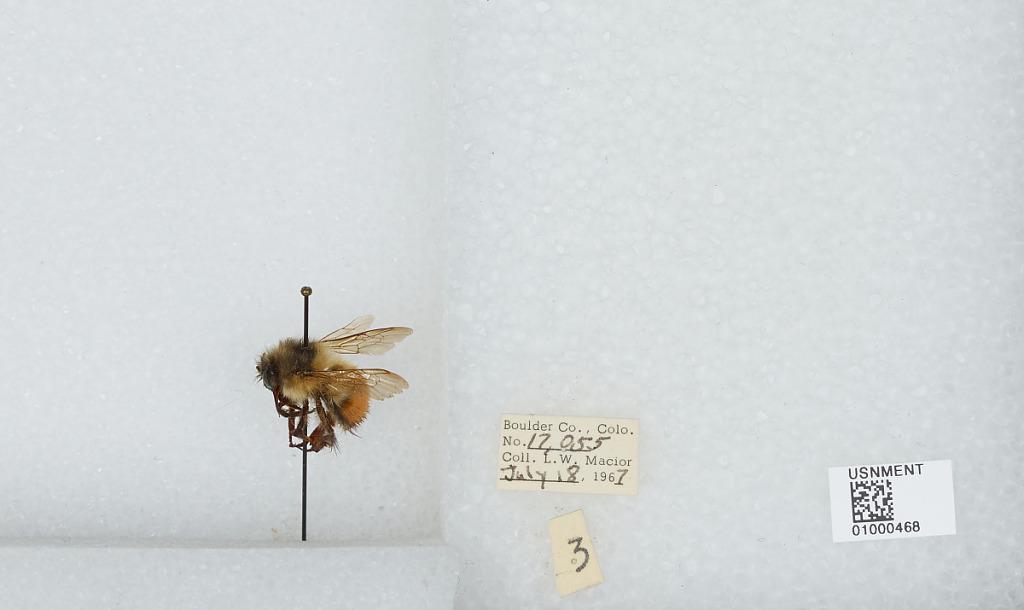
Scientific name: Bombus (Pyrobombus) melanopygus Nylander
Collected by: L. Macior
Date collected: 1967-7-18
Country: United States
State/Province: Colorado
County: Boulder
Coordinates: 40.015, -105.27